Shinzan Kinen

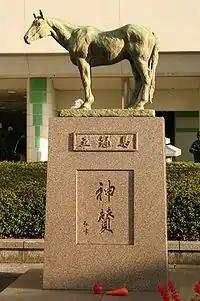
Statue of Shinzan at Kyoto Racecourse

The Shinzan Kinen, short for the Nikkan Sports Sho Shinzan Kinen, is a Japanese Grade III race for three-year-olds in the JRA.